Gibraltar Point Lighthouse

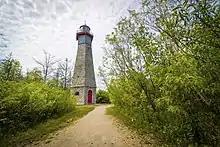
Gibraltar Point Lighthouse on the Toronto Islands

Recent scholarship has revealed more about Radelmüller's life and death. Born circa 1763 in Anspach, Germany, Radelmüller worked as a servant of royalty for twenty years, in the households of the Duke of Gloucester and the Duke of Kent, accompanying the latter to Halifax, Nova Scotia in 1799. Arriving at York in 1804, Radelmüller was appointed as keeper of the Gibraltar Point Lighthouse on July 24, 1809.